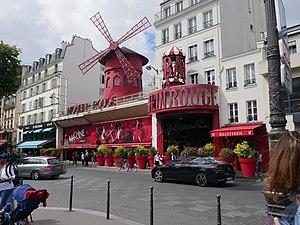
Façade du Moulin Rouge vue depuis la rue Español: Fachada del cabaret ""Moulin Rouge"" viso desde la calle Català: Façana del cabaret ""Moulin Rouge"" vist des del carrer"